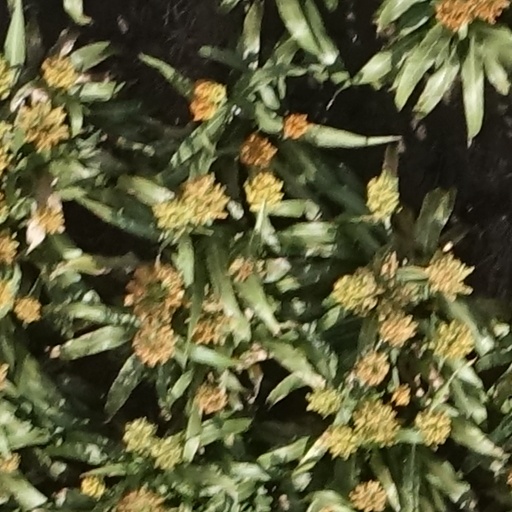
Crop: sorghum